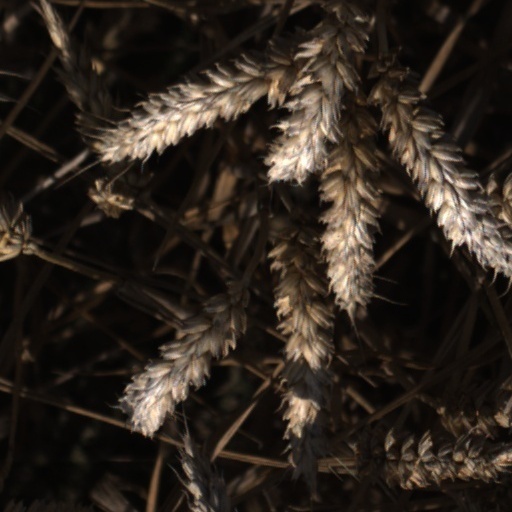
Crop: wheat